Quirky subject

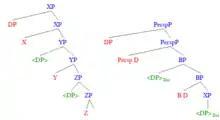
(Left) When the DP raises to [SPEC, ZP], then to [SPEC, YP] until [SPEC, XP], it accumulates the properties x, y, and z.(Right) Behavior of Icelandic-like quirky subjects

In Icelandic, verbs can require a non-nominative subject. The following examples show an accusative subject and a dative subject, respectively.